Jimmy Nielsen

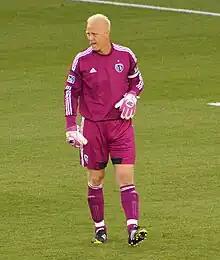
Nielsen in 2012

Jimmy Nielsen (born 6 August 1977) is a Danish retired footballer who played as a goalkeeper.